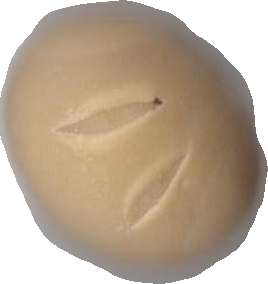
Variety: Grobogan